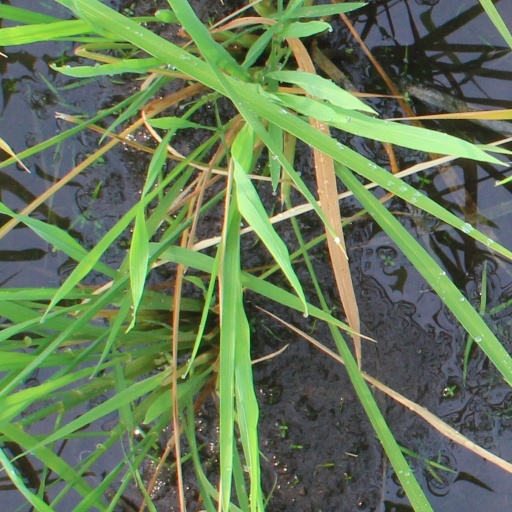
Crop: rice